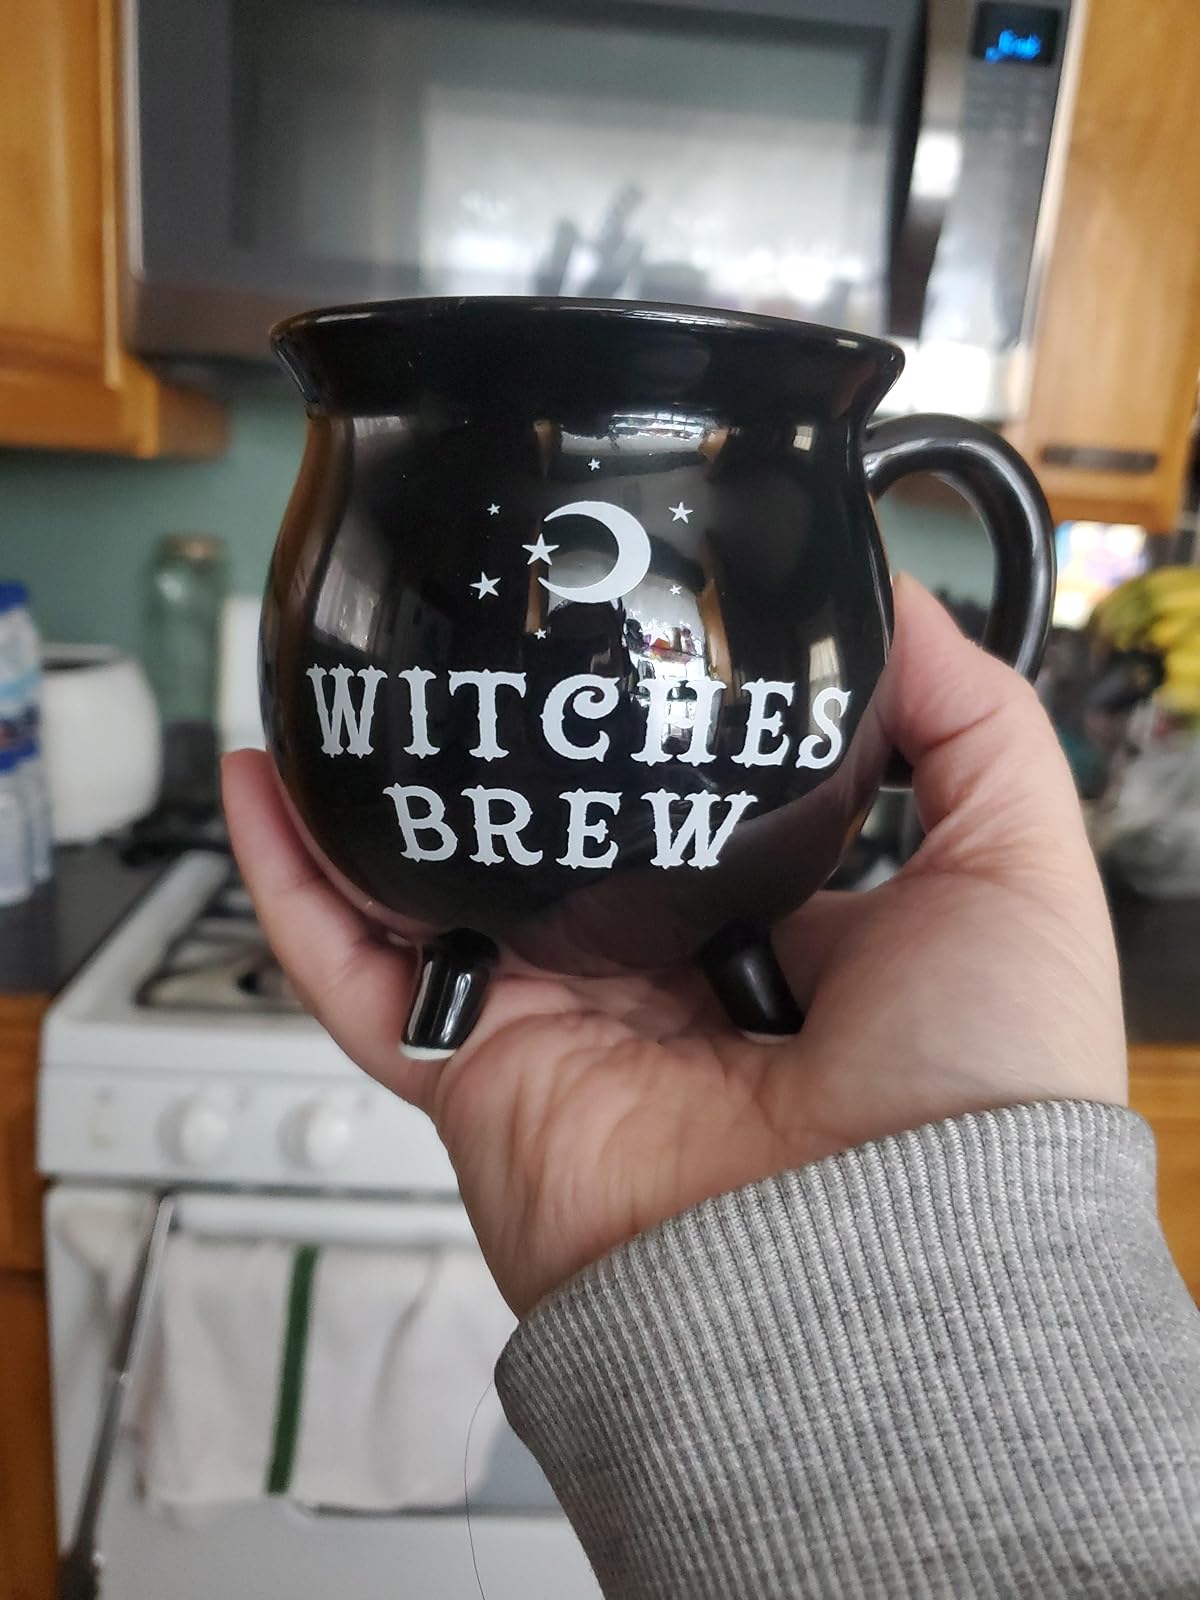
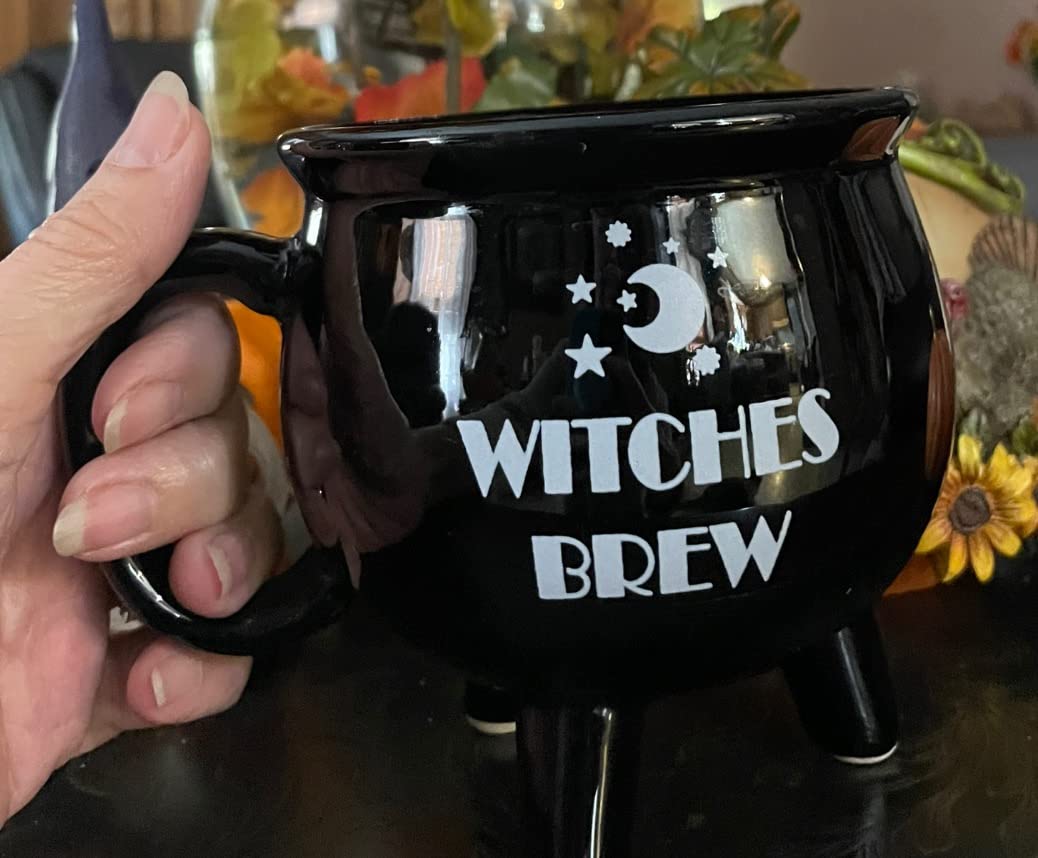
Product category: items_mug
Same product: yes